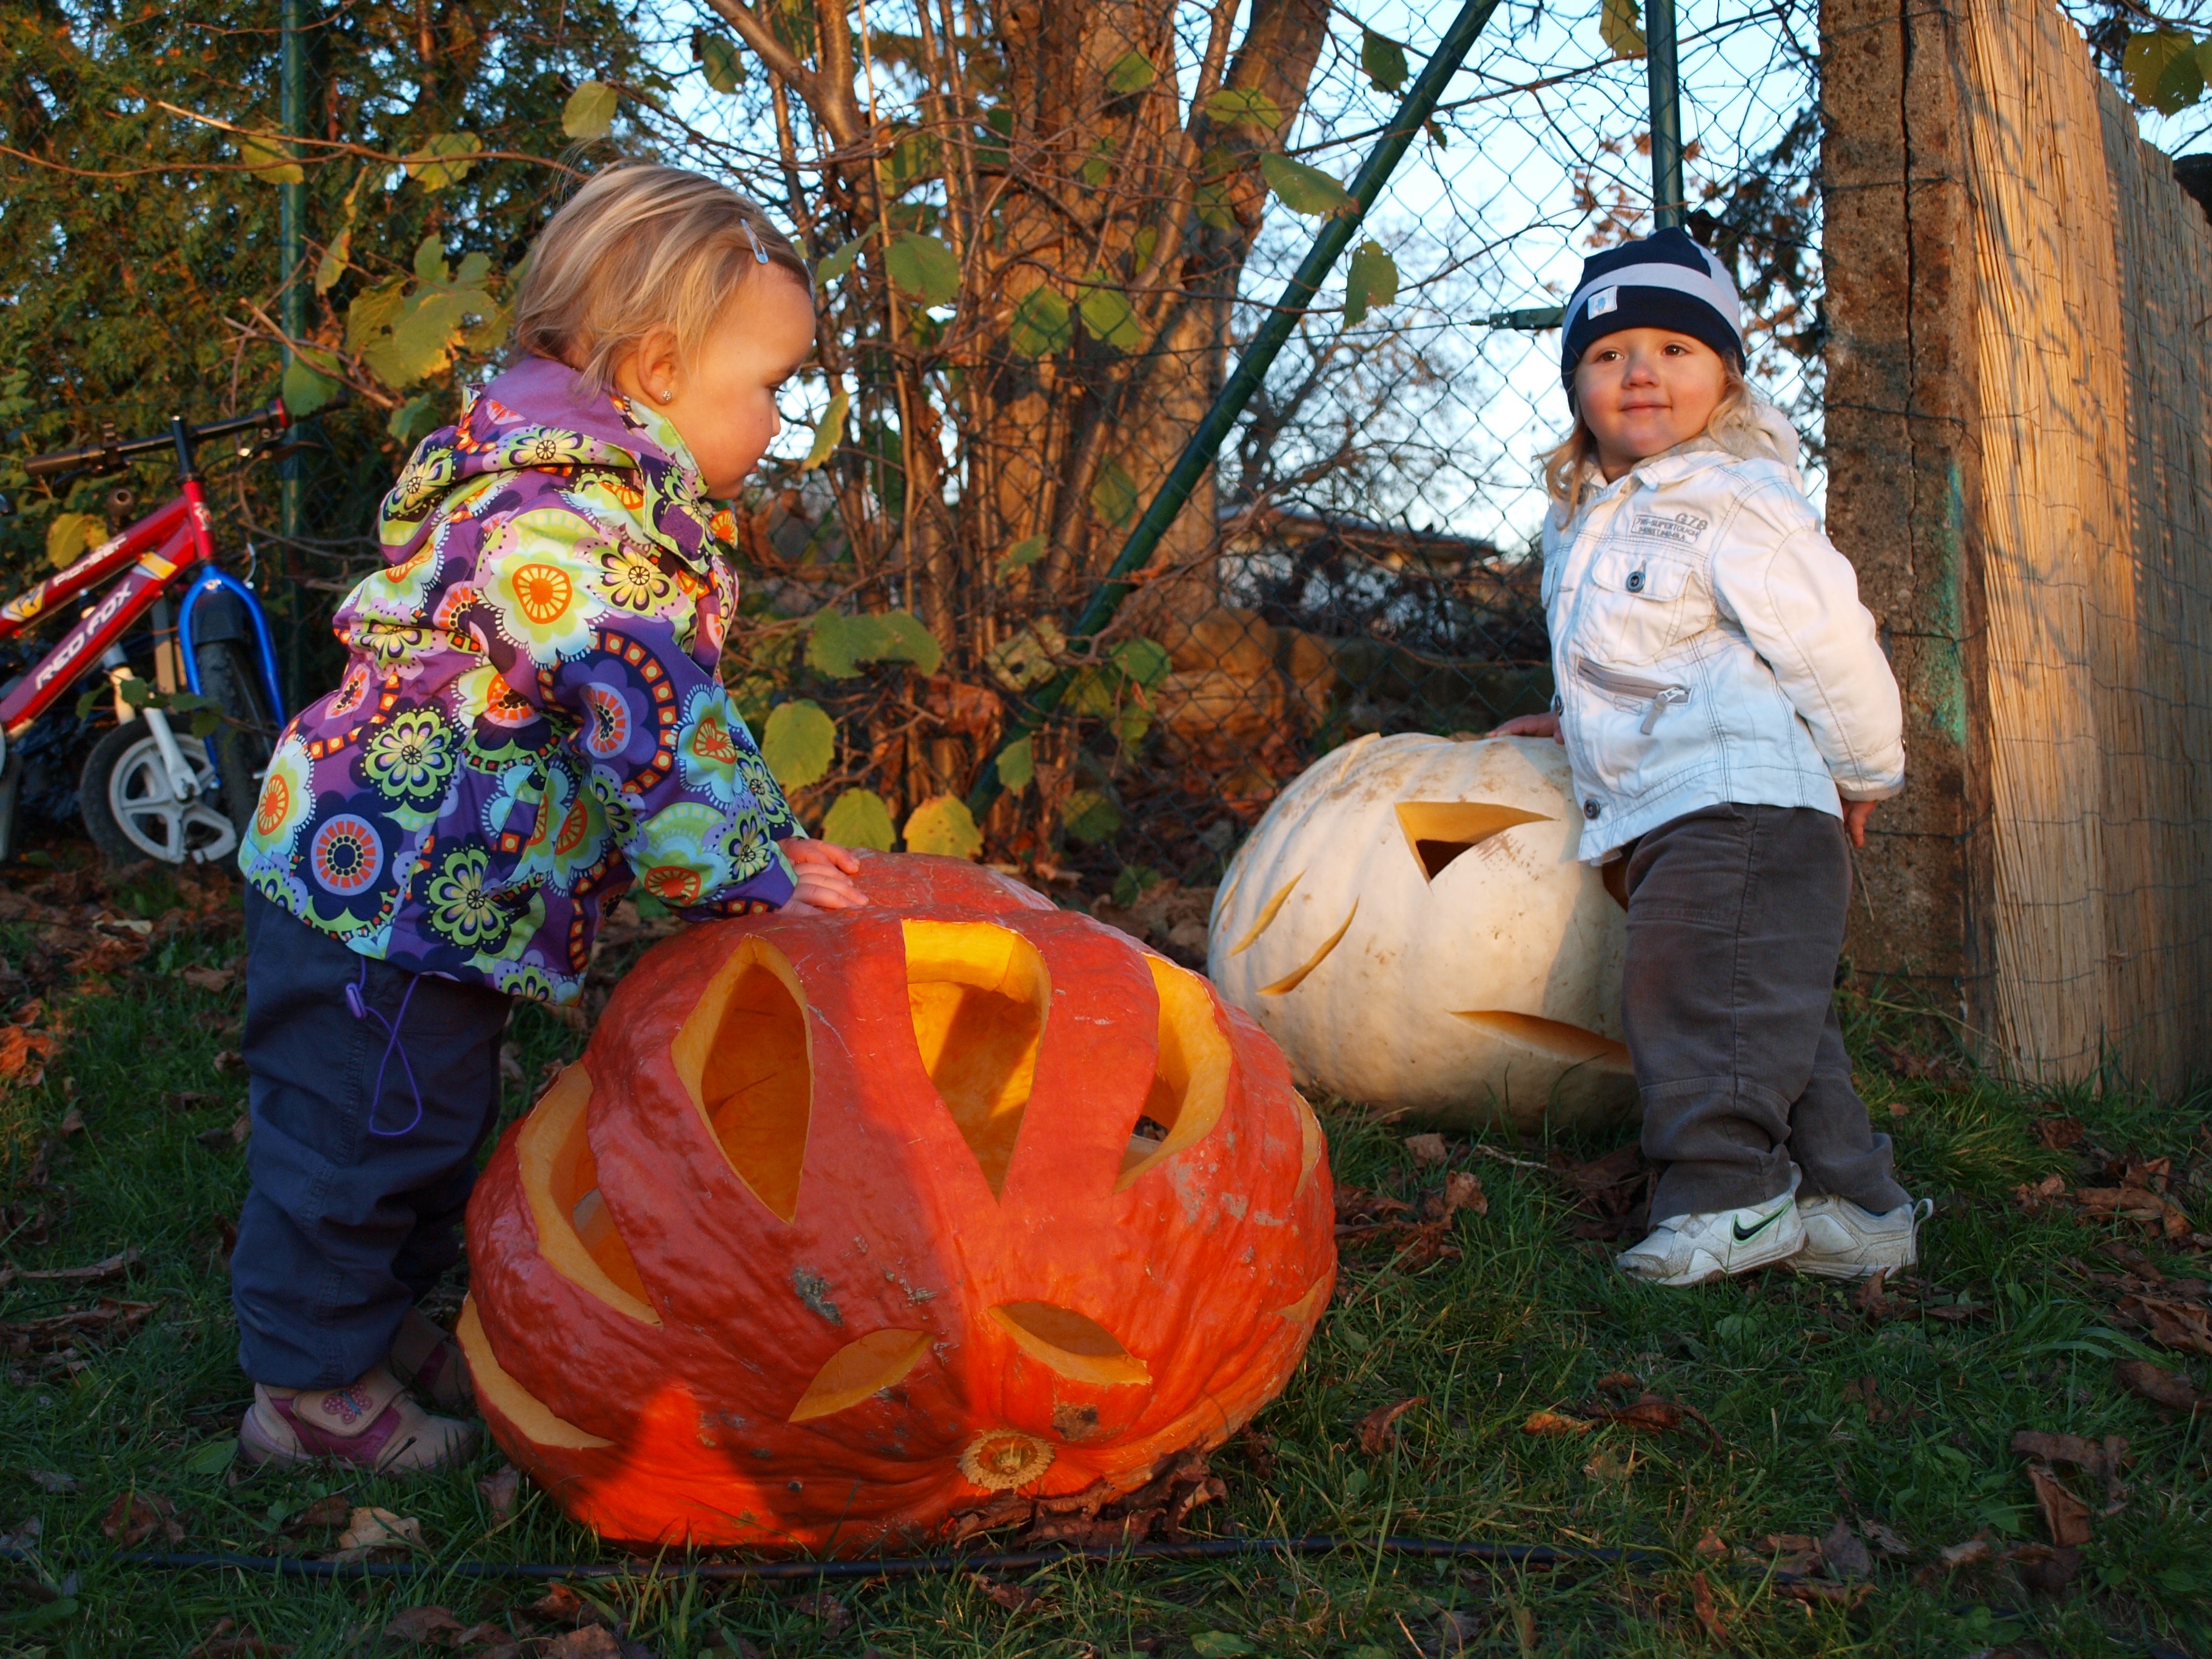
play, orange, autumn, pumpkin, halloween, child, children